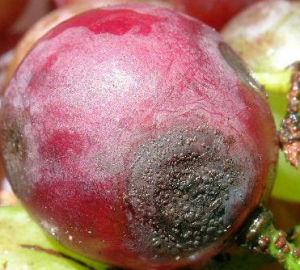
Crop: apple
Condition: black_rot